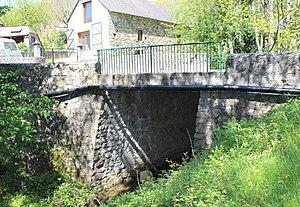
Pont à Ouzous (Hautes-Pyrénées)
Ouzous est une commune française située dans le département des Hautes-Pyrénées, en région Occitanie.